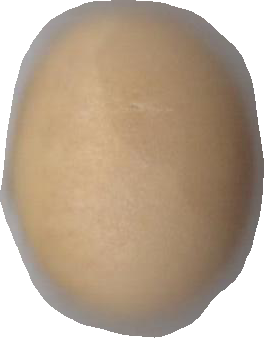
Variety: Dega